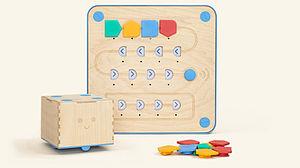
Primo Toys est une entreprise londonienne de jouets éducatifs fondée par Filippo Yacob et Matteo Loglio, mieux connue pour avoir créé la boîte de jeu Cubetto, un robot en bois primé, conçu pour apprendre aux enfants à coder à l'aide d'un langage de programmation tangible sans écrans ni besoin d'alphabétisation En avril 2016, Cubetto est devenue l’invention ed-tech la plus financée par le public, lorsque 6 553 contributeurs ont annoncé une contribution totale de 1 596 457 $ pour soutenir leur campagne Kickstarter. Primo Toys est soutenu par Randi Zuckerberg, le cofondateur d'Arduino, Massimo Banzi, et PCH International de Liam Casey.